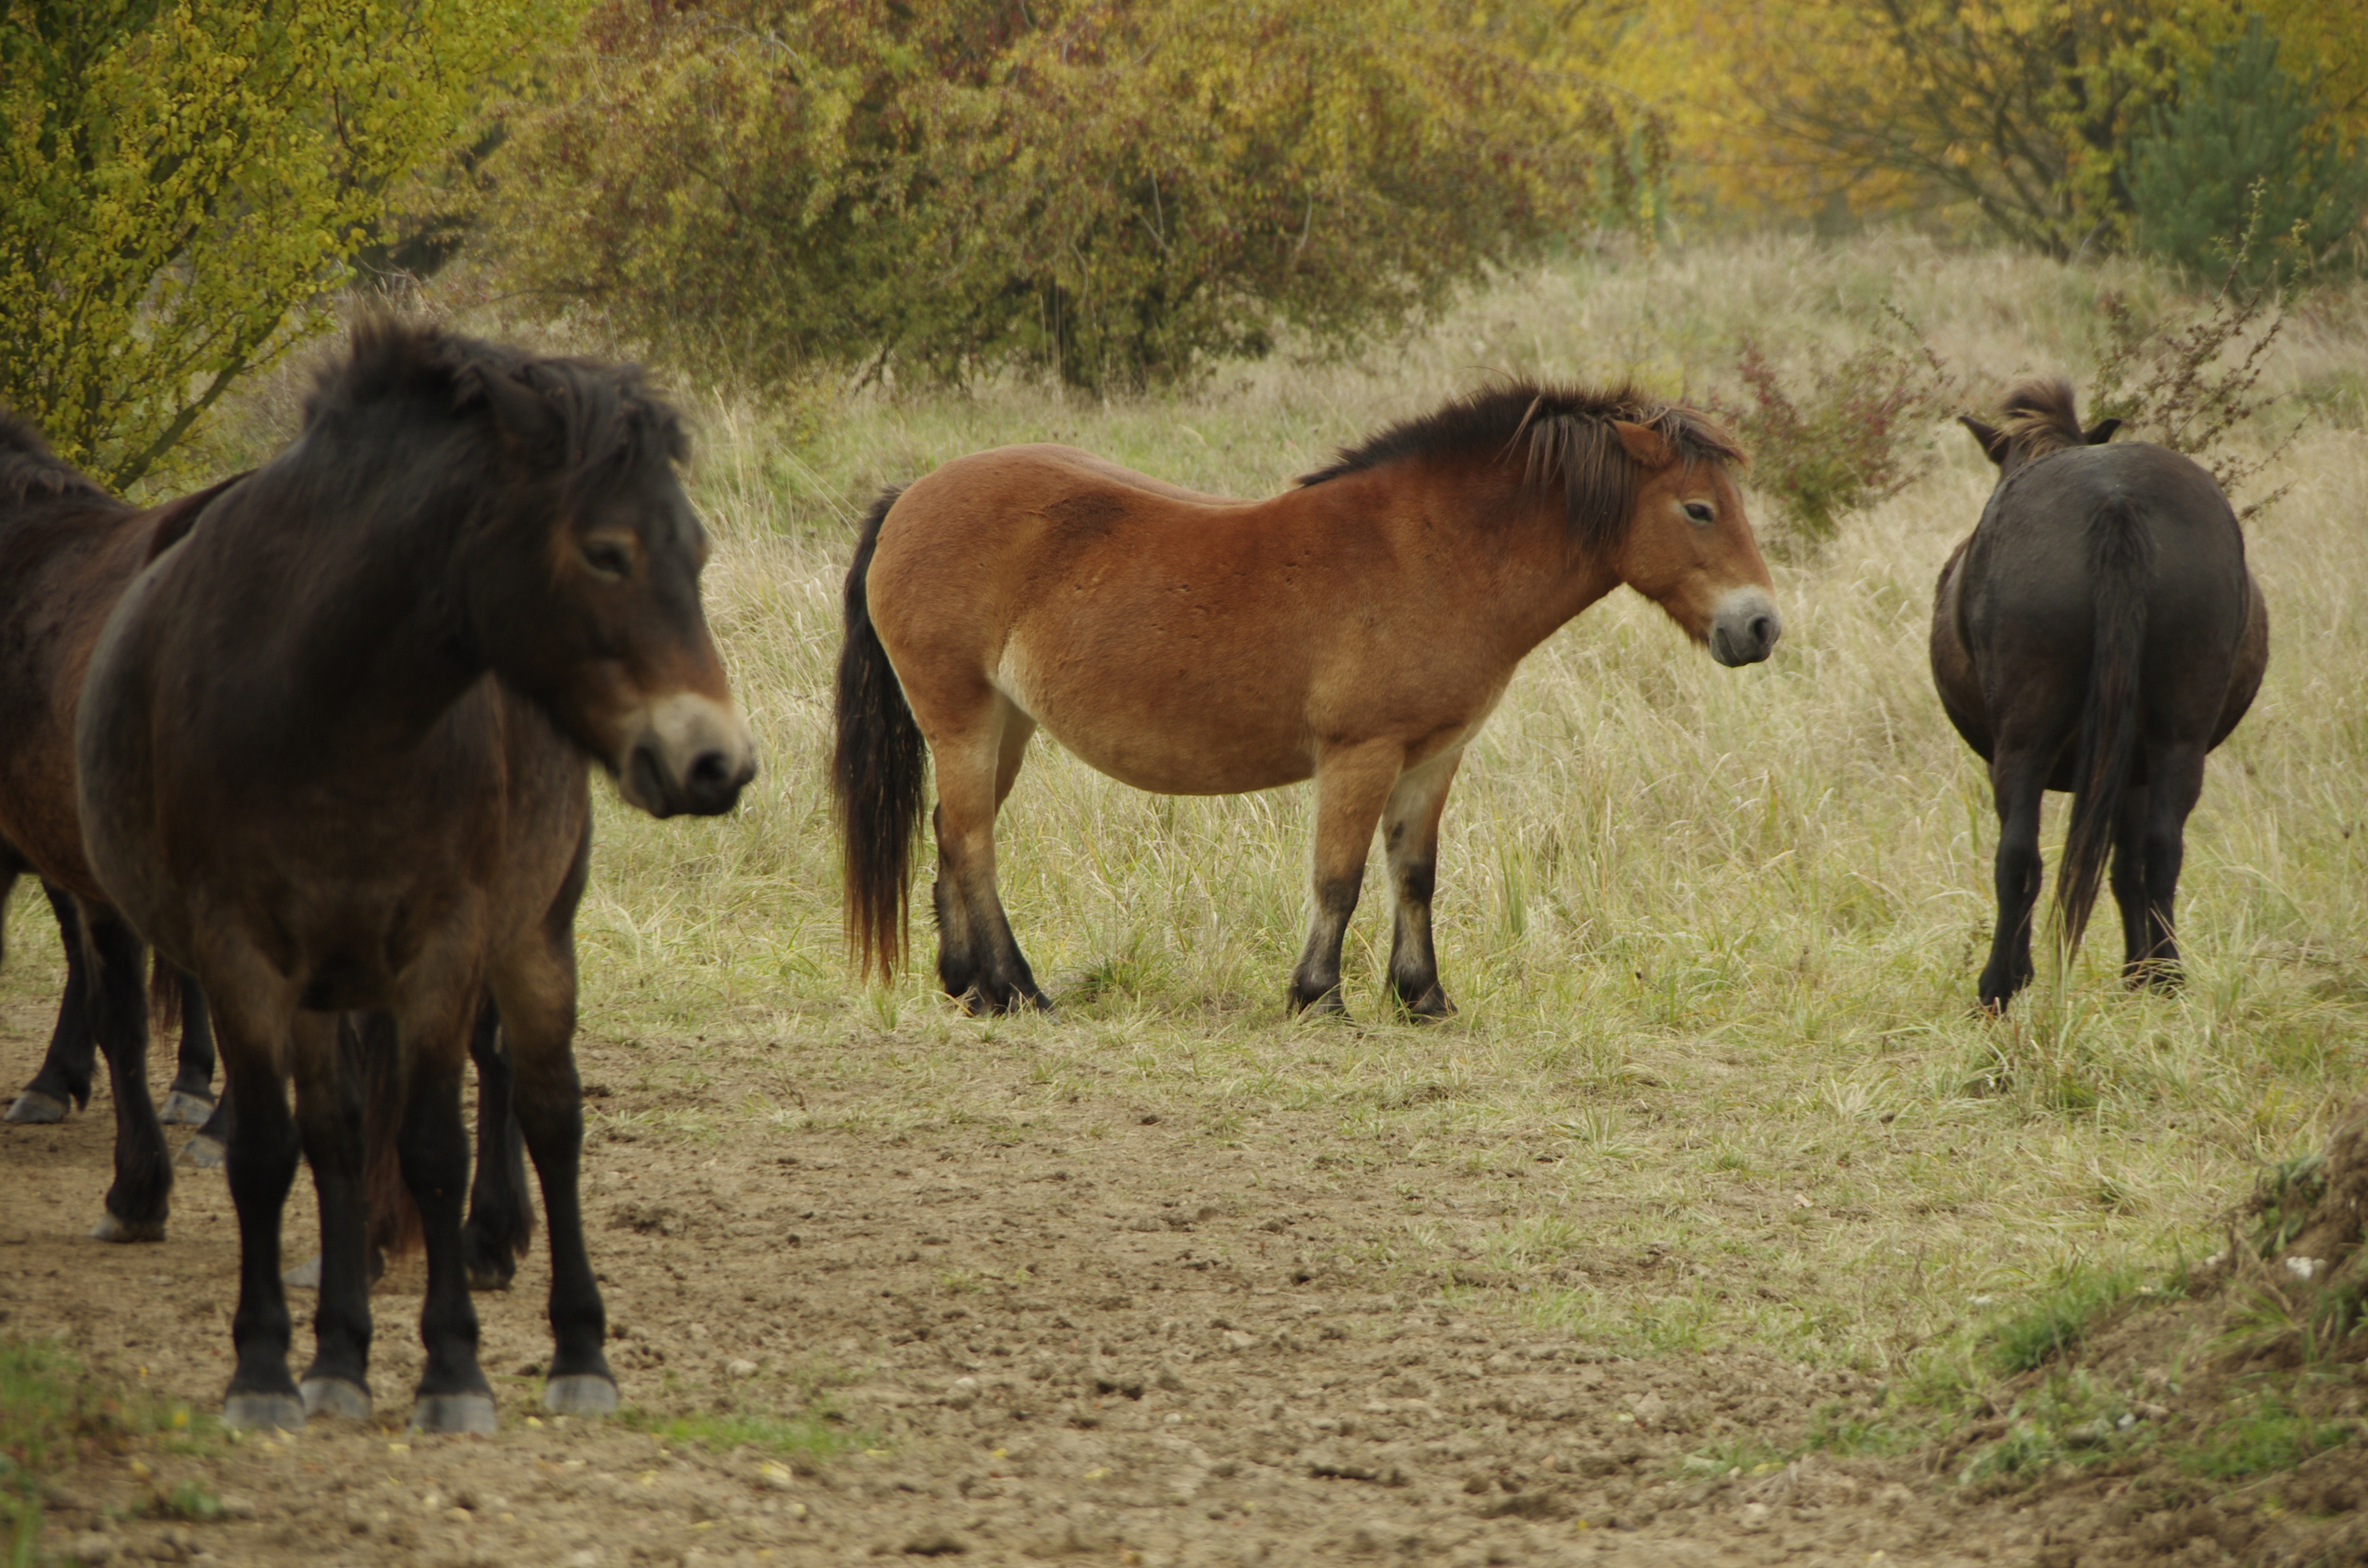
nature, meadow, animal, range, wildlife, herd, pasture, grazing, horse, brown, mammal, stallion, mane, fauna, wild horse, horses, grassland, animals, vertebrate, mare, foal, colt, graft, pack animal, horse like mammal, mustang horse